Rosario

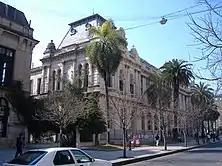
National University of Rosario Law School

The Port of Rosario is an inland port and a major goods-shipping centre of Argentina, located in the city of Rosario, province of Santa Fe, on the left-hand (western) shore of the Paraná River, about upstream from the Atlantic Ocean.